Kerala United FC

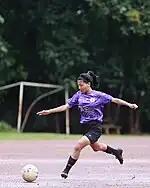
Kerala United (Women's) player in action during a state league match in 2022

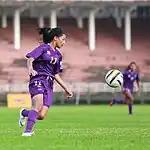
Kerala United (Women's) players in 2022

The women's football section of Kerala United is currently competing in Kerala Women's League. They also took part in preliminary round of the Indian Women's League in 2016.